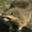
Label: raccoon